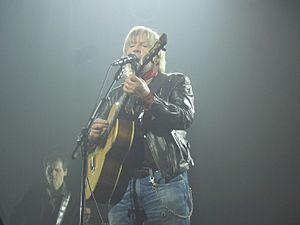
Renaud en concert au Zénith de Paris.
La discographie de Renaud s'étend sur 26 albums et de nombreuses participations. Au total, il a vendu plus de 16 millions d'albums et trois millions de 45 tours.